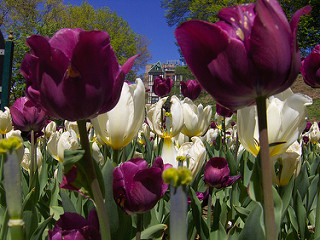
Flower: tulip